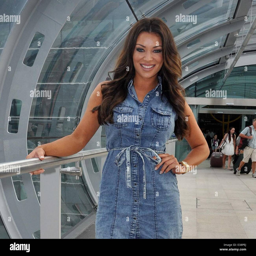
model and person wearing a blue denim dress arriving